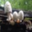
Label: mushroom